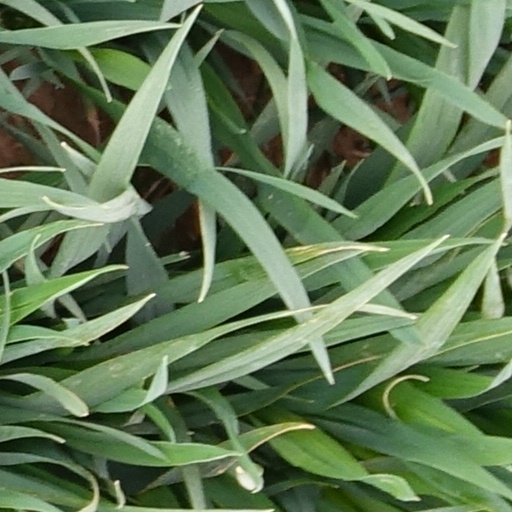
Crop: wheat